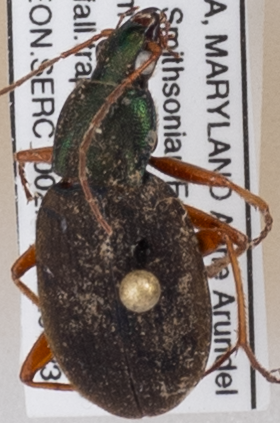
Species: Chlaenius aestivus
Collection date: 2022-06-23
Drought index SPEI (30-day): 0.156
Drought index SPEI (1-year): -0.32
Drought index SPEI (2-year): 1.642